History of the Trans-Am Series

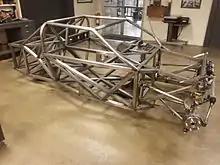
Typical example of a tube-frame made by Racefab Inc.

Trans-Am gradually evolved and adapted, eventually becoming a tube-frame / silhouette racing car series, instead of being production-based, as it was prior to 1973.